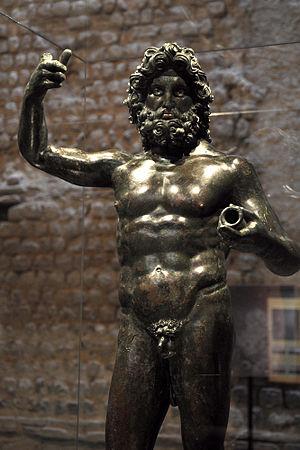
Statue de Jupiter (Jupiter Stator), trouvée au Vieil-Evreux en 1840, bronze, cuivre et argent, 2ème moitié du 1er siècle après JC. Musée d'Evreux.
Les Aulerques Éburovices sont un peuple gaulois, fraction du grand peuple des Aulerques, désignés par différents qualificatifs selon la portion du territoire où ils se trouvaient. Ceux de la région d'Évreux portaient le qualificatif d’Éburovices. Ils occupaient la partie sud est de l'actuel département de l'Eure.